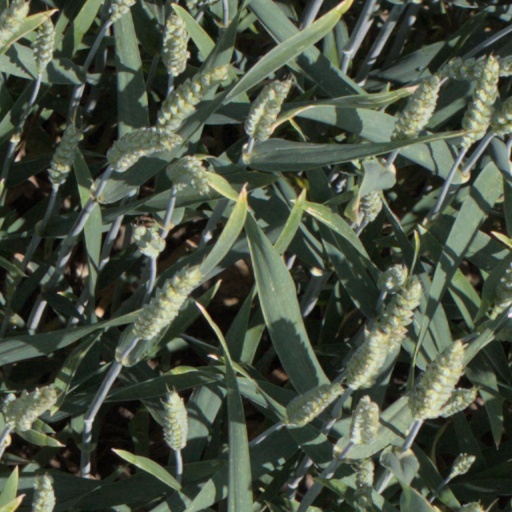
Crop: wheat